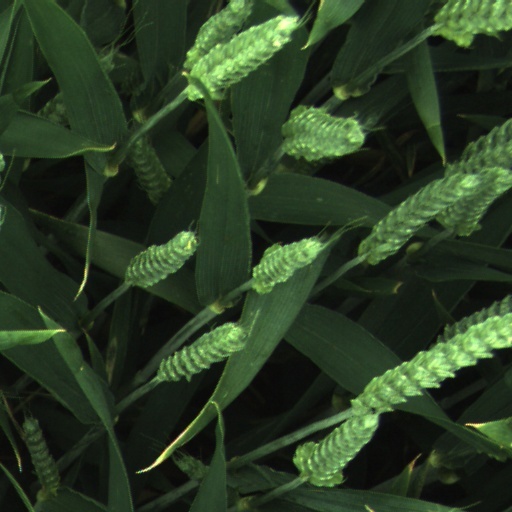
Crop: wheat